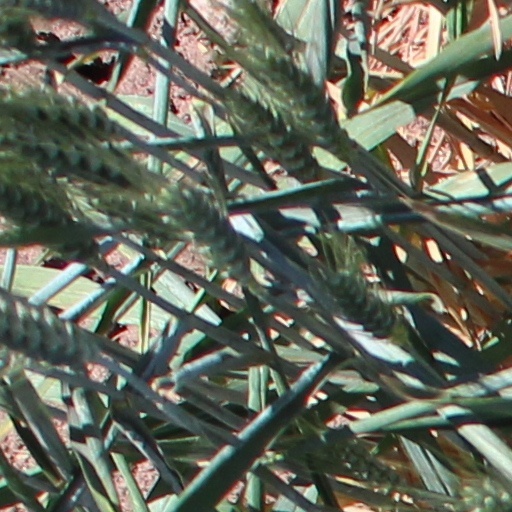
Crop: wheat